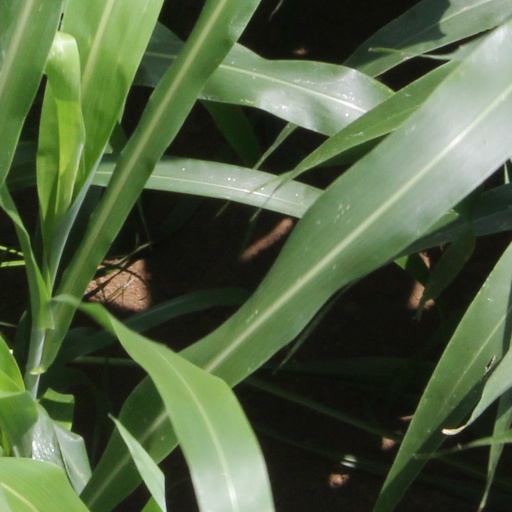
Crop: sorghum